26th Cavalry Regiment (Philippine Scouts)

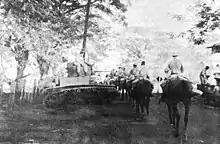
Cavalrymen moving into Pozorrubio.

Following the 1941 Japanese invasion, the 26th participated in the Allied withdrawal to the Bataan Peninsula. In doing so, the unit conducted a classic delaying action that allowed other, less mobile, units to safely withdraw to the peninsula. During the delaying action the 26th provided the "stoutest" and only "serious opposition" to the Japanese; the majority of the units sent north towards Lingayen Gulf were divisions (11th, 21st, 71st, & 91st Infantry Divisions) of the untrained and poorly equipped Philippine Army. For instance, during the initial landings the regiment alone delayed the advance of four Japanese infantry regiments for six hours at Damortis, and on 24 December repulsed a tank assault at Binalonan. However, the resistance was not without cost, as by the end of 24 December the regiment had been reduced to 450 men. Following these events, the regiment was pulled off the line and brought back up to a strength of 657 men, who in January 1942 held open the roadways to the Bataan Peninsula allowing other units to prepare for their stand there.